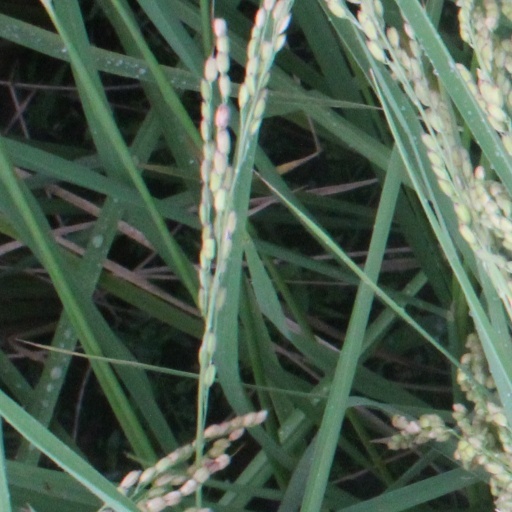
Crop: rice